Rhabdomyoma

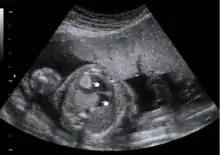
Prenatal ultrasound showing fetal cardiac rhabdomyoma

Cardiac rhabdomyomas are usually found in the ventricular walls or on the valves of the heart. With imaging techniques such as ultrasound and magnetic resonance imaging (MRI), these tumors are being detected with increased frequency and even in the prenatal period. Routine surveillance of children with tuberous sclerosis for cardiac rhabdomyoma or other cardiovascular manifestations of their disease may include electrocardiogram (EKG) and echocardiography.